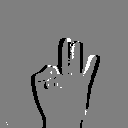
ASL letter: f